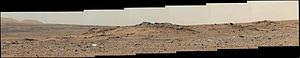
L'exploration de Mars par Curiosity est le déroulement de la mission du rover de Mars Science Laboratory développé par la NASA sur la planète Mars après son atterrissage dans le cratère Gale le 6 août 2012. Le véhicule dispose de 75 kg d'équipements scientifiques et a pour objectif de déterminer si l'environnement martien a pu, dans le passé, permettre l'apparition de la vie.